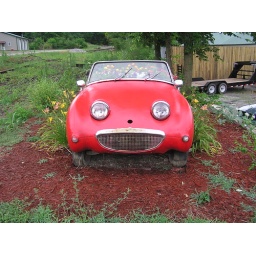
some flowers from old house and Strange pot in Shelbyville